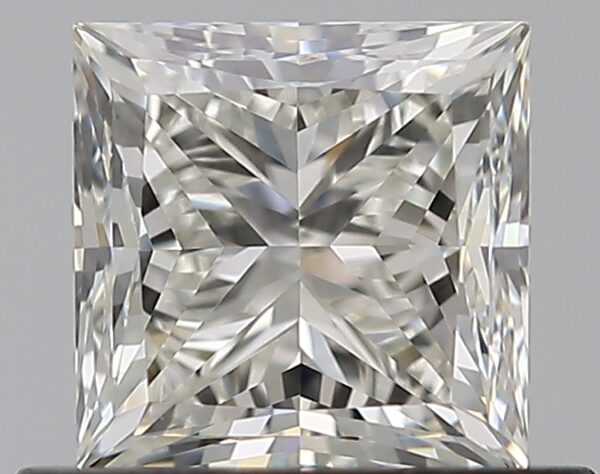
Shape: princess
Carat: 0.7
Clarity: VVS2
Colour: J
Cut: VG
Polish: EX
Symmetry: VG
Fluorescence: N
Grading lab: GIA
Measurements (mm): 4.7 x 4.67 x 3.5